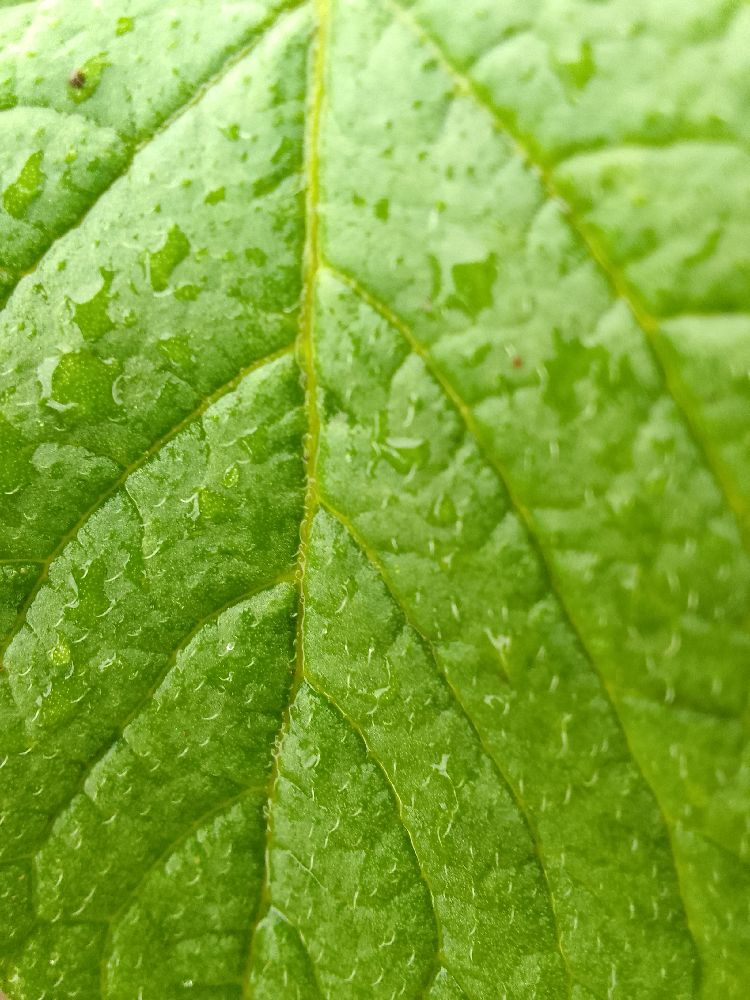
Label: Healthy